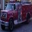
Label: truck